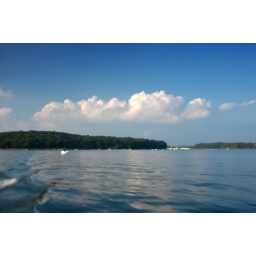
Blue Wallenpaupack water and sky with the dam in the distance